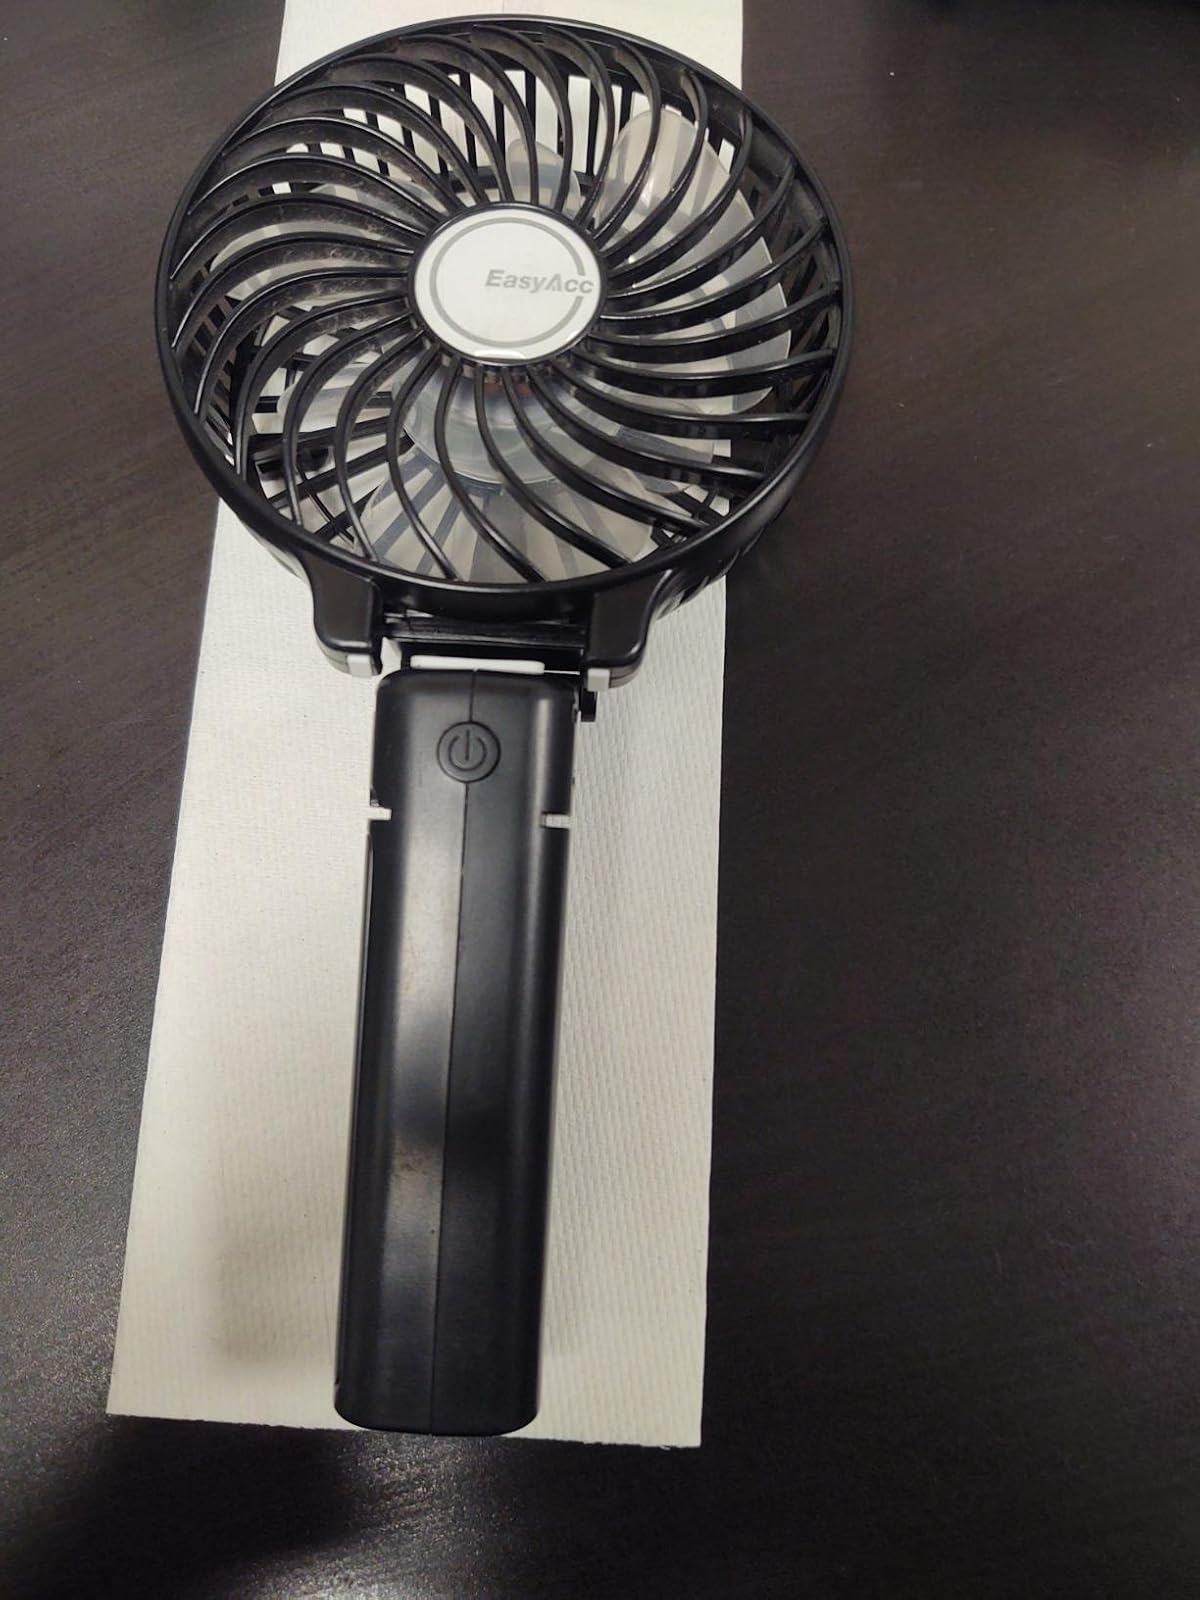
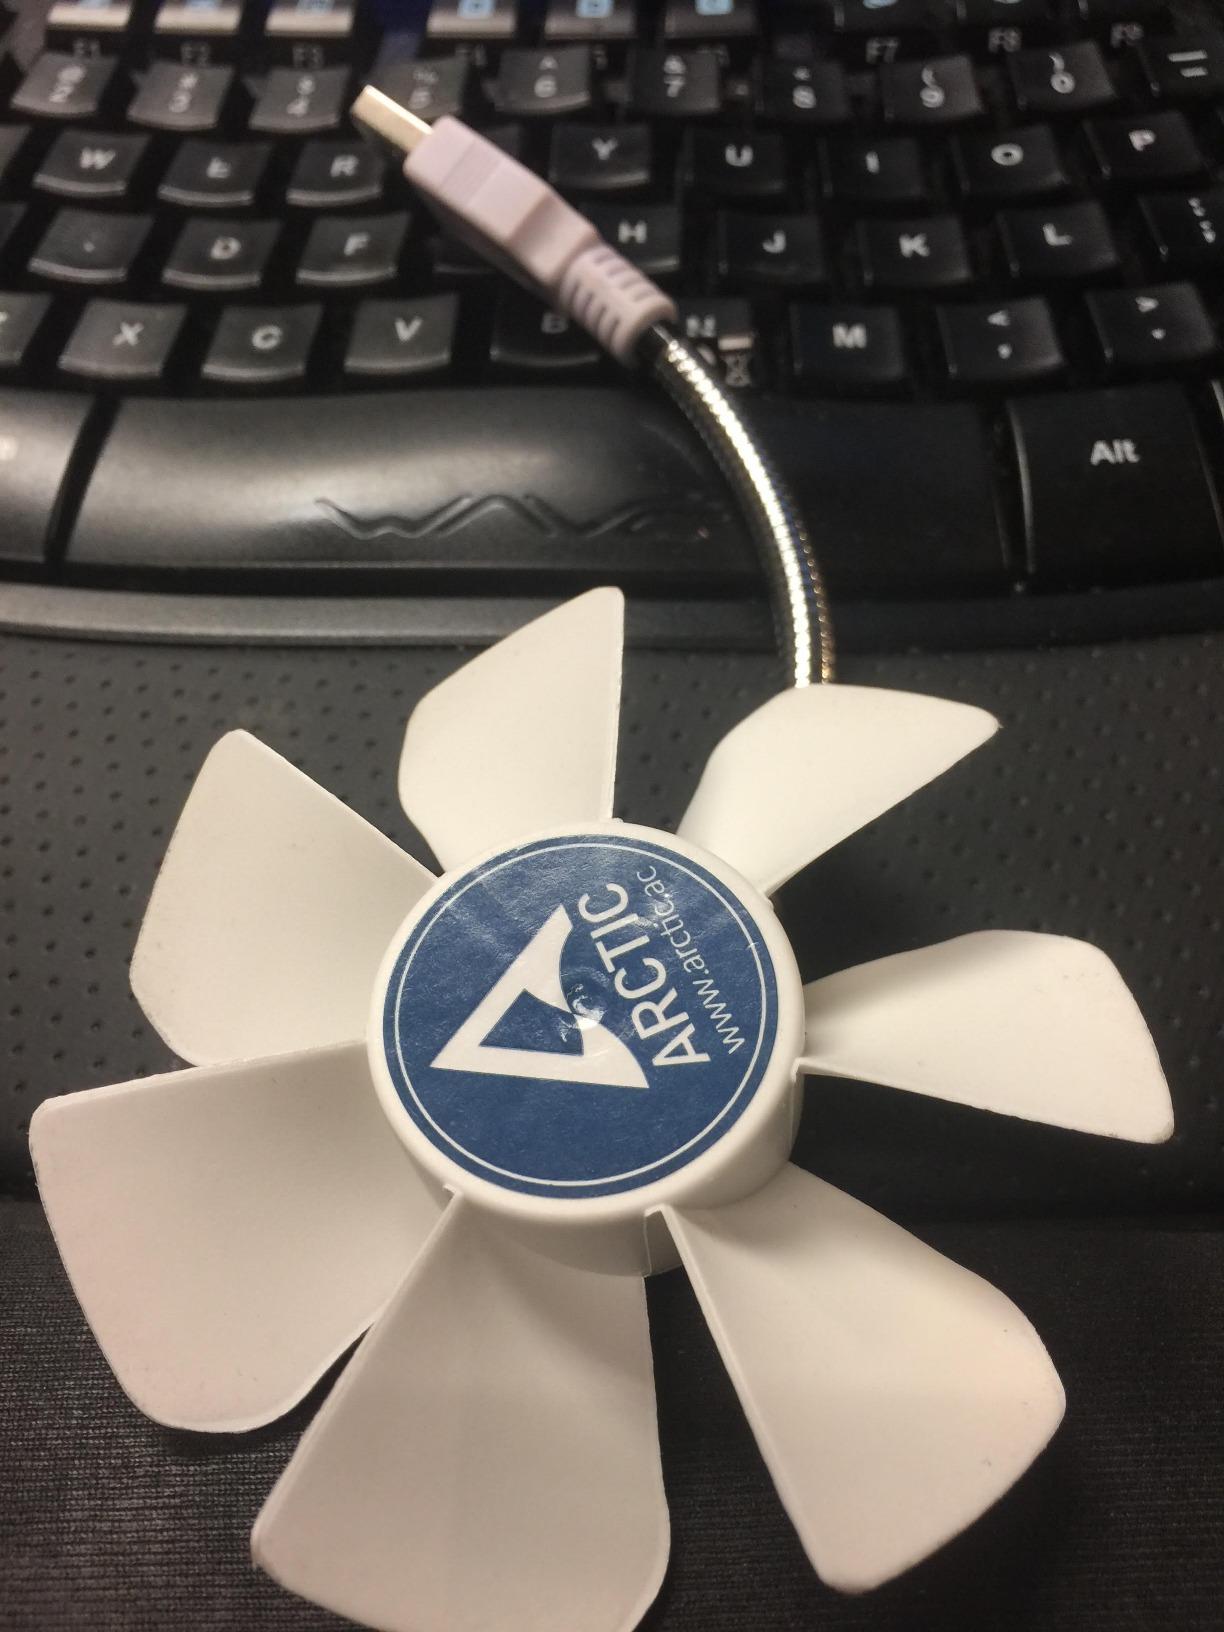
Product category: fan
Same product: no